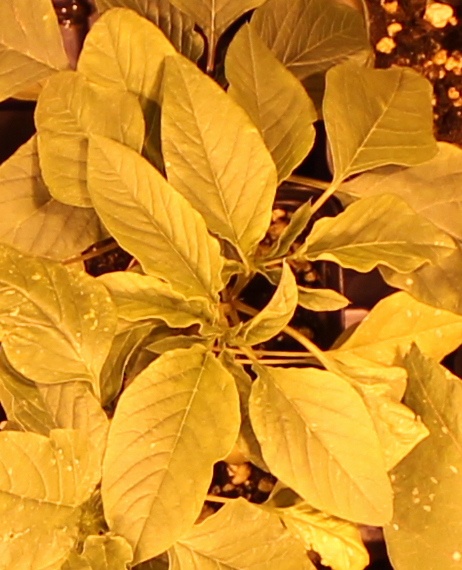
Label: Palmer Amaranth